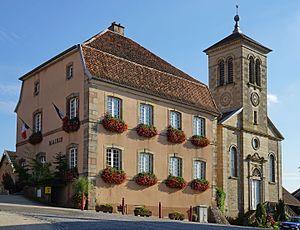
Le temple et la mairie de Luze.
Luze est une commune française située dans le département de la Haute-Saône, en région Bourgogne-Franche-Comté.